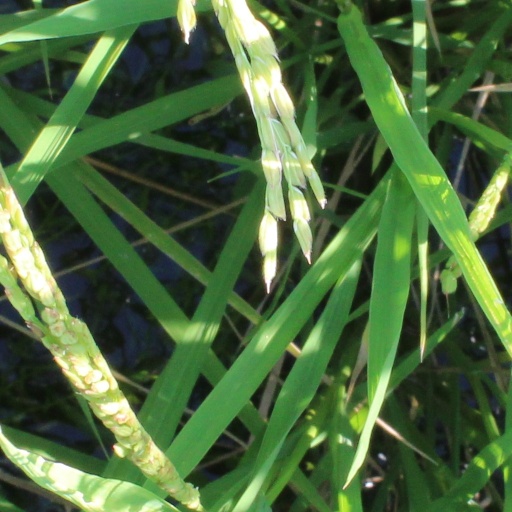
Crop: rice